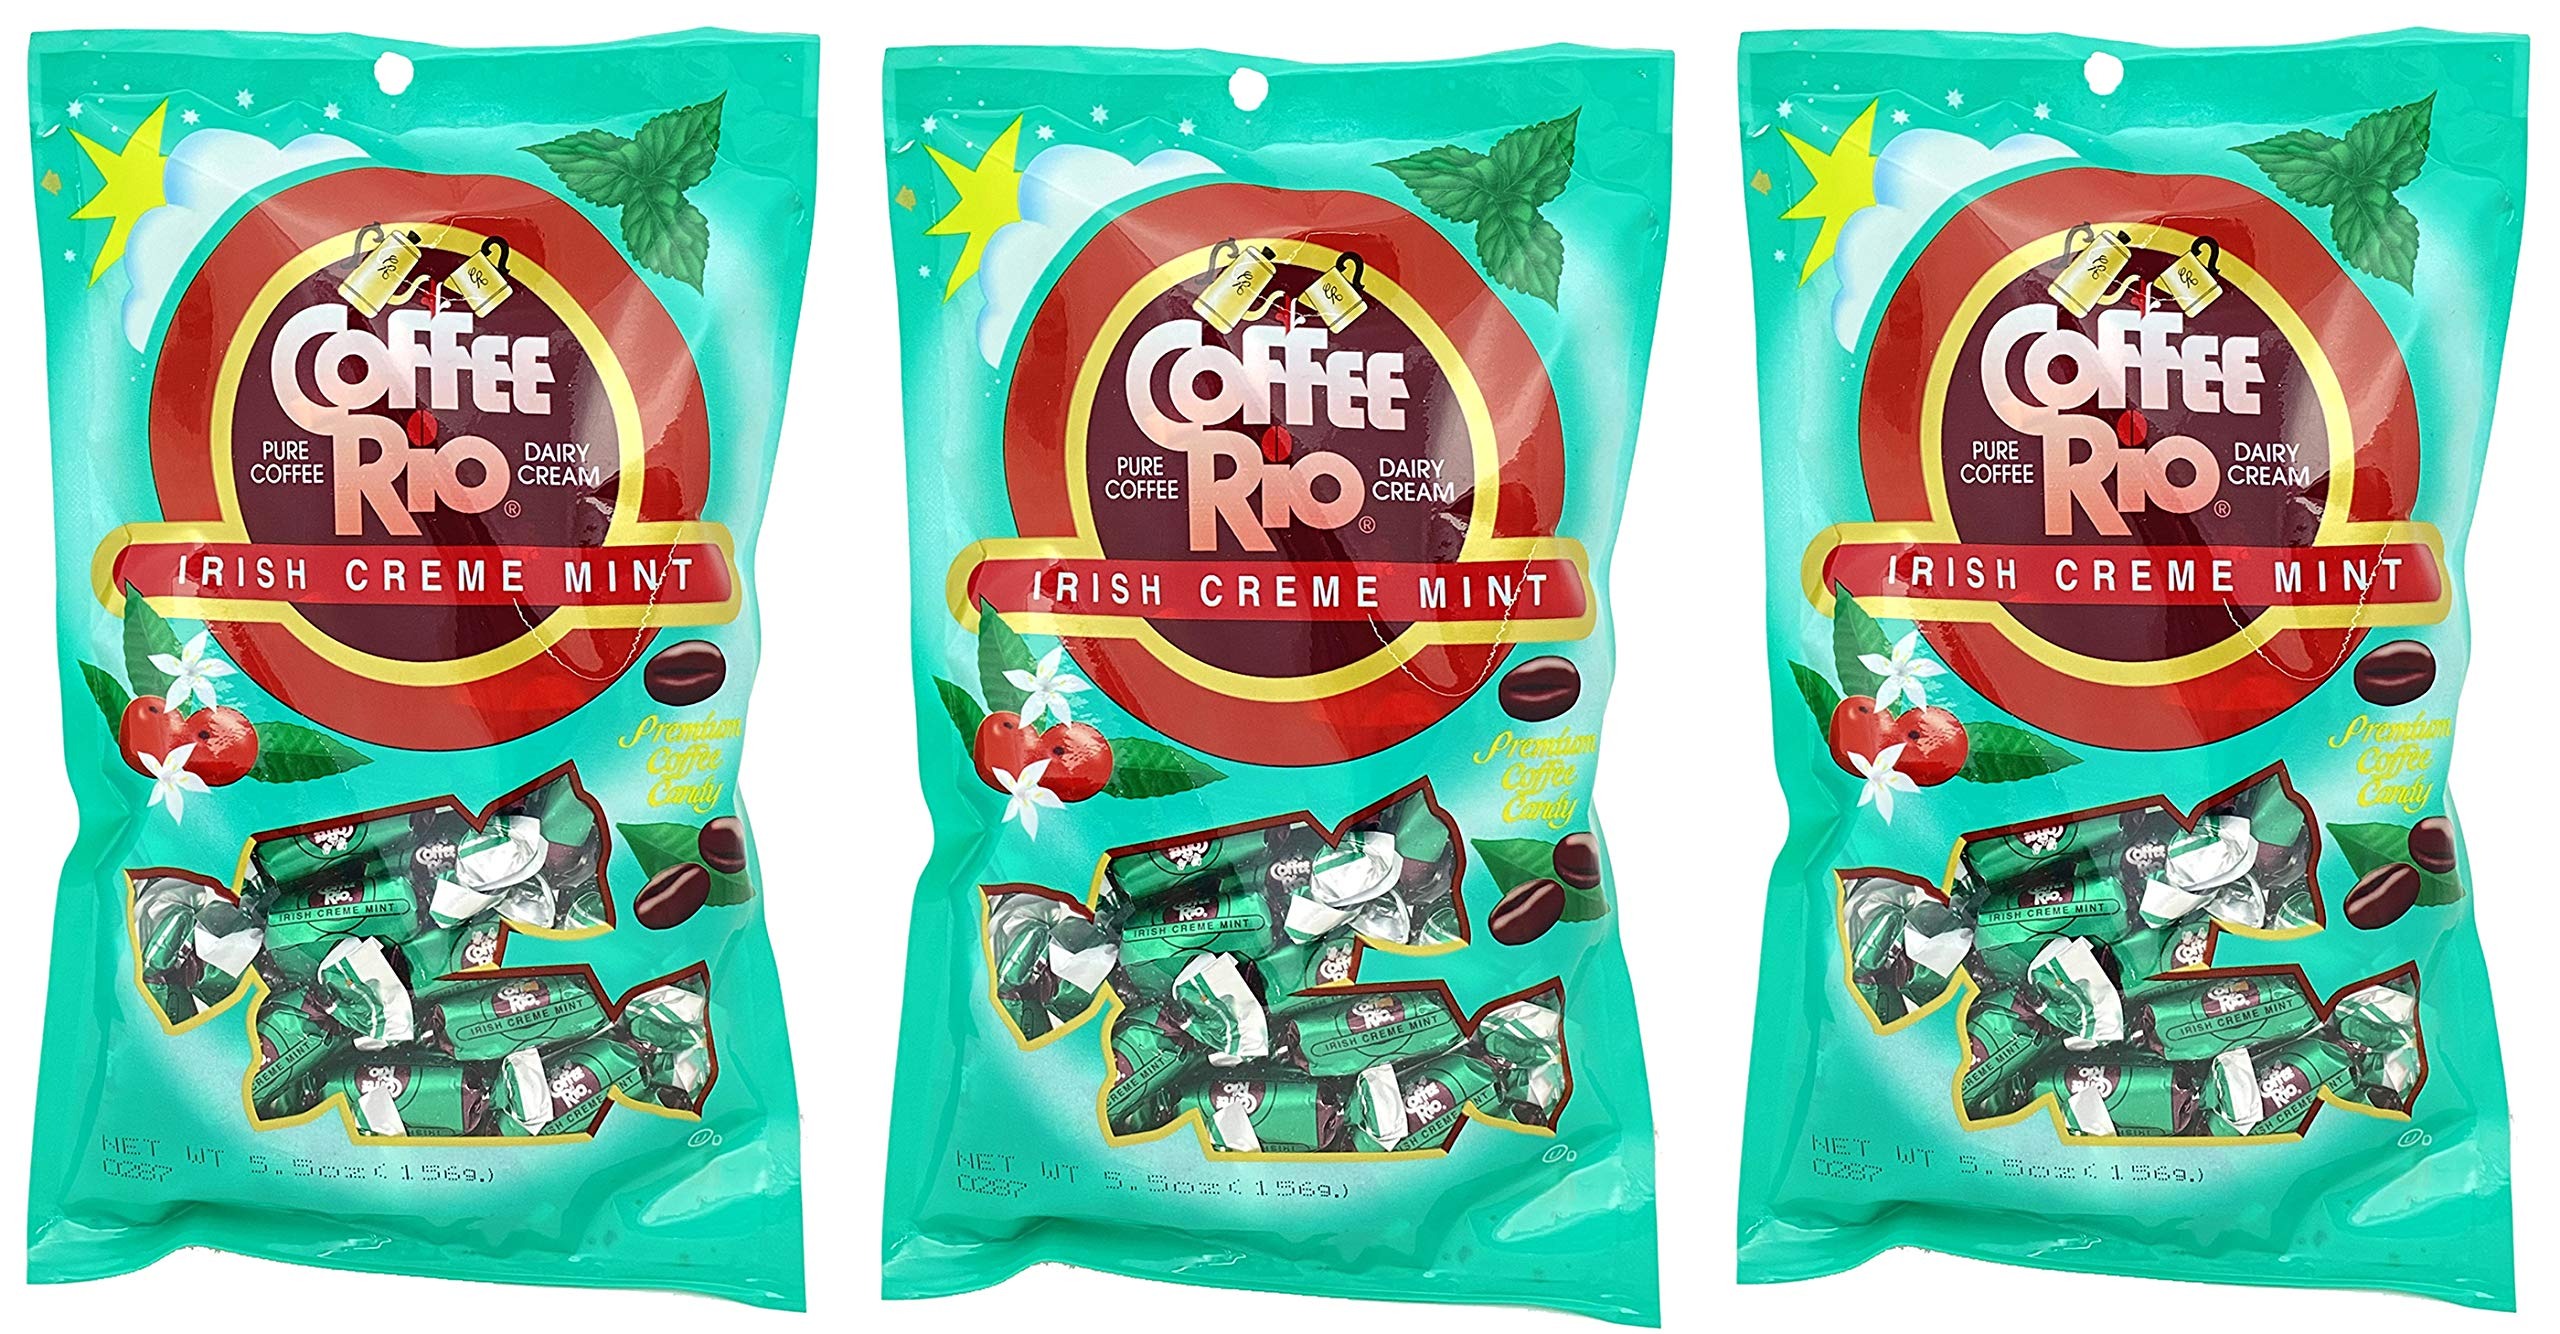
Item Name: Coffee Rio Coffee Candy Pack of 3 Coffee Caramels 5.5 Ounces Made with Real Coffee and Cream, Kosher Candy (Irish Creme Mint)
Bullet Point 1: ADAMS & BROOKS CANDY – Adams & Brooks candy products have been enjoyed by the young, and the young at heart since 1932. Tried and true recipes made with the freshest ingredients and quality packaging are what makes Adams & Brooks candies so delicious and keeps everyone coming back for more!
Bullet Point 2: COFFEE RIO – Enjoy a quick pick me up with Coffee Rio Coffee Candies. They delight the palate with a delicate blend of real coffee and fresh dairy cream.
Bullet Point 3: PACK OF 3 – Three 5.5 oz bag of Coffee Caramels. Each candy is individually wrapped.
Bullet Point 4: CANDY BUFFETS – Perfect for candy buffets and office candy bowls.
Bullet Point 5: KOSHER – Kosher and Parve
Product Description: Adams & Brooks candy products have been enjoyed by the young, and the young at heart since 1932. Tried and true recipes made with the freshest ingredients and quality packaging are what makes Adams & Brooks candies so delicious and keeps everyone coming back for more!
Value: 3.0
Unit: Count

Price: 6.98